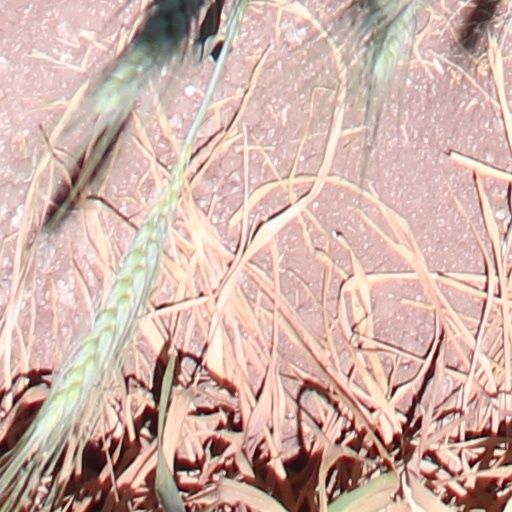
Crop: wheat